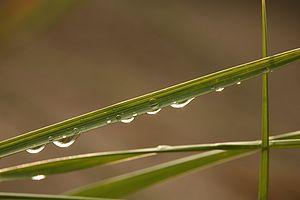
Des gouttes de pluie suspendues à un brin d’herbe, Lac Michigan, États-Unis.